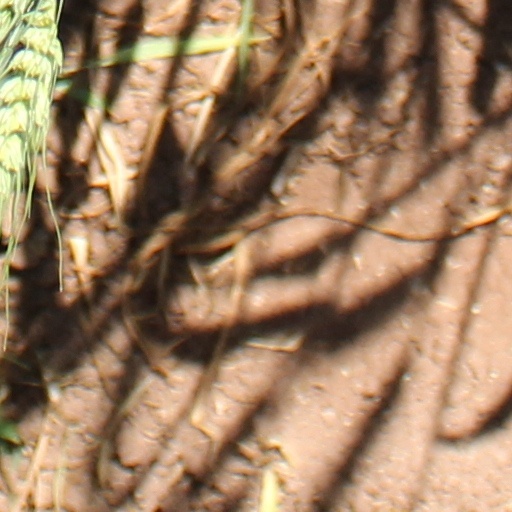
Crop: wheat